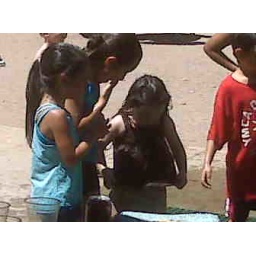
all the girls standing over a fountain that shoots water randomly in different spots surprising them with squirts of water